Joseph Oberbauer

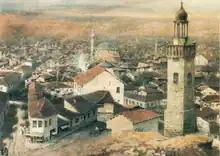
Joseph Oberbauer, Sofia with the clock tower

Joseph Sebastian Oberbauer ( or Йосиф Себастиан Обербауер; 3 October 1853, St. Leonhard – 14 June 1926, Sofia) was an Austrian and Bulgarian painter and engineer.